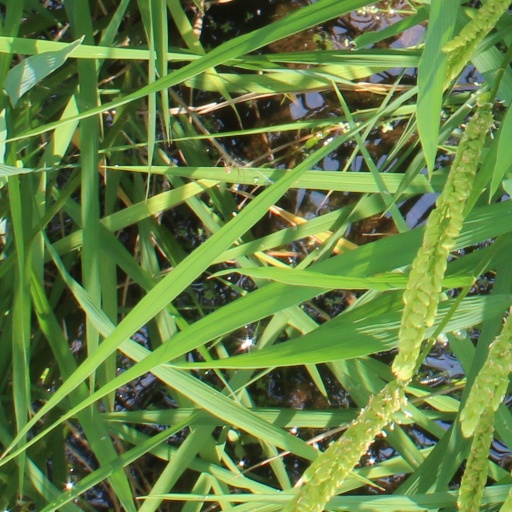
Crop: rice